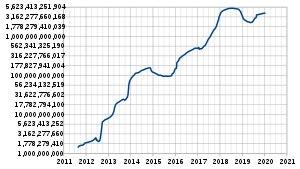
Le bitcoin est un asset, ou actif numérique conçu par son inventeur, Satoshi Nakamoto, pour fonctionner comme une monnaie.